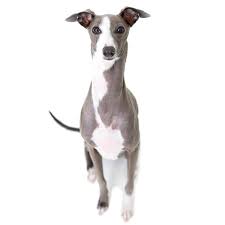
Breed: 238-n000099-Italian_greyhound